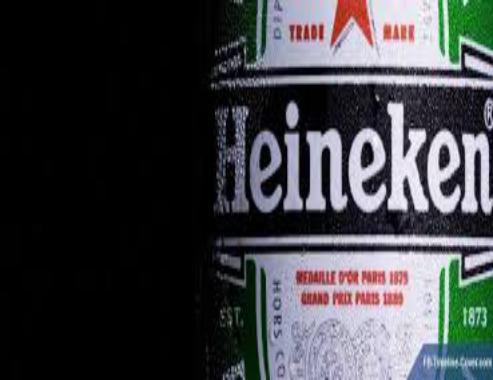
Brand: Heineken
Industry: Food